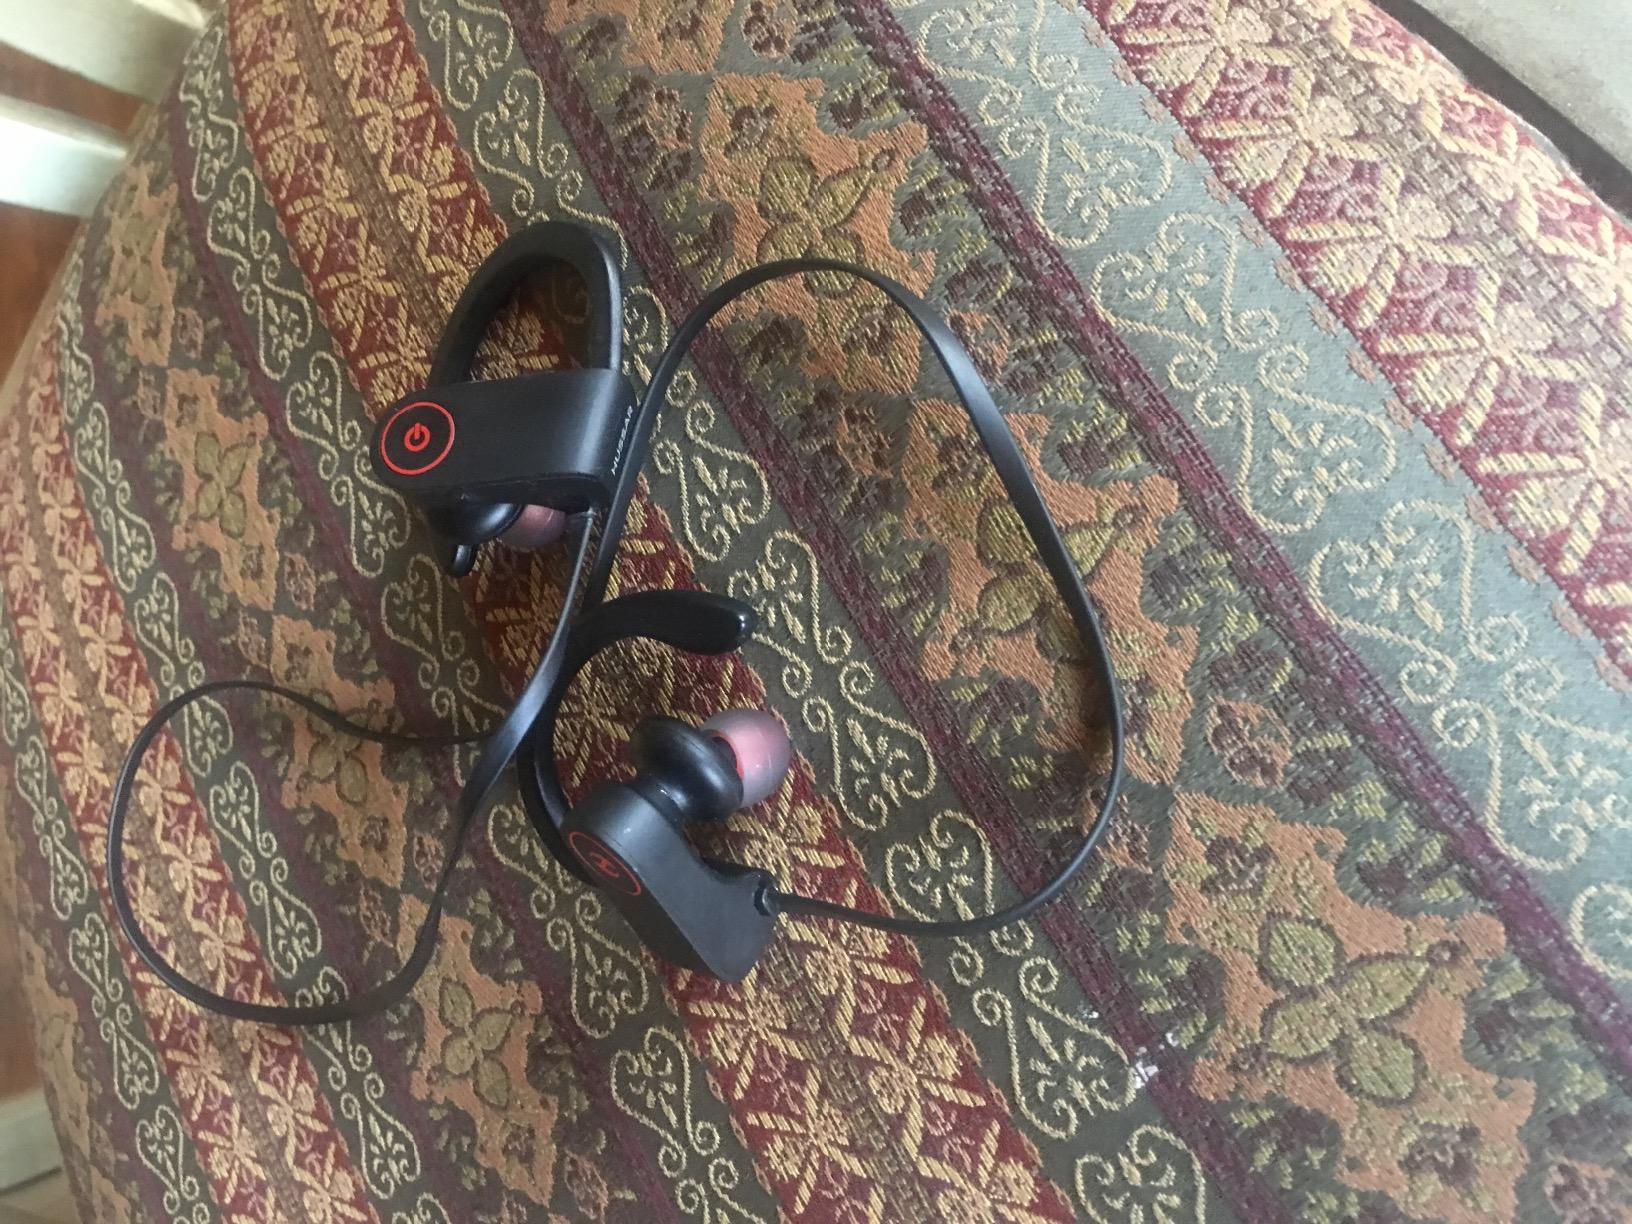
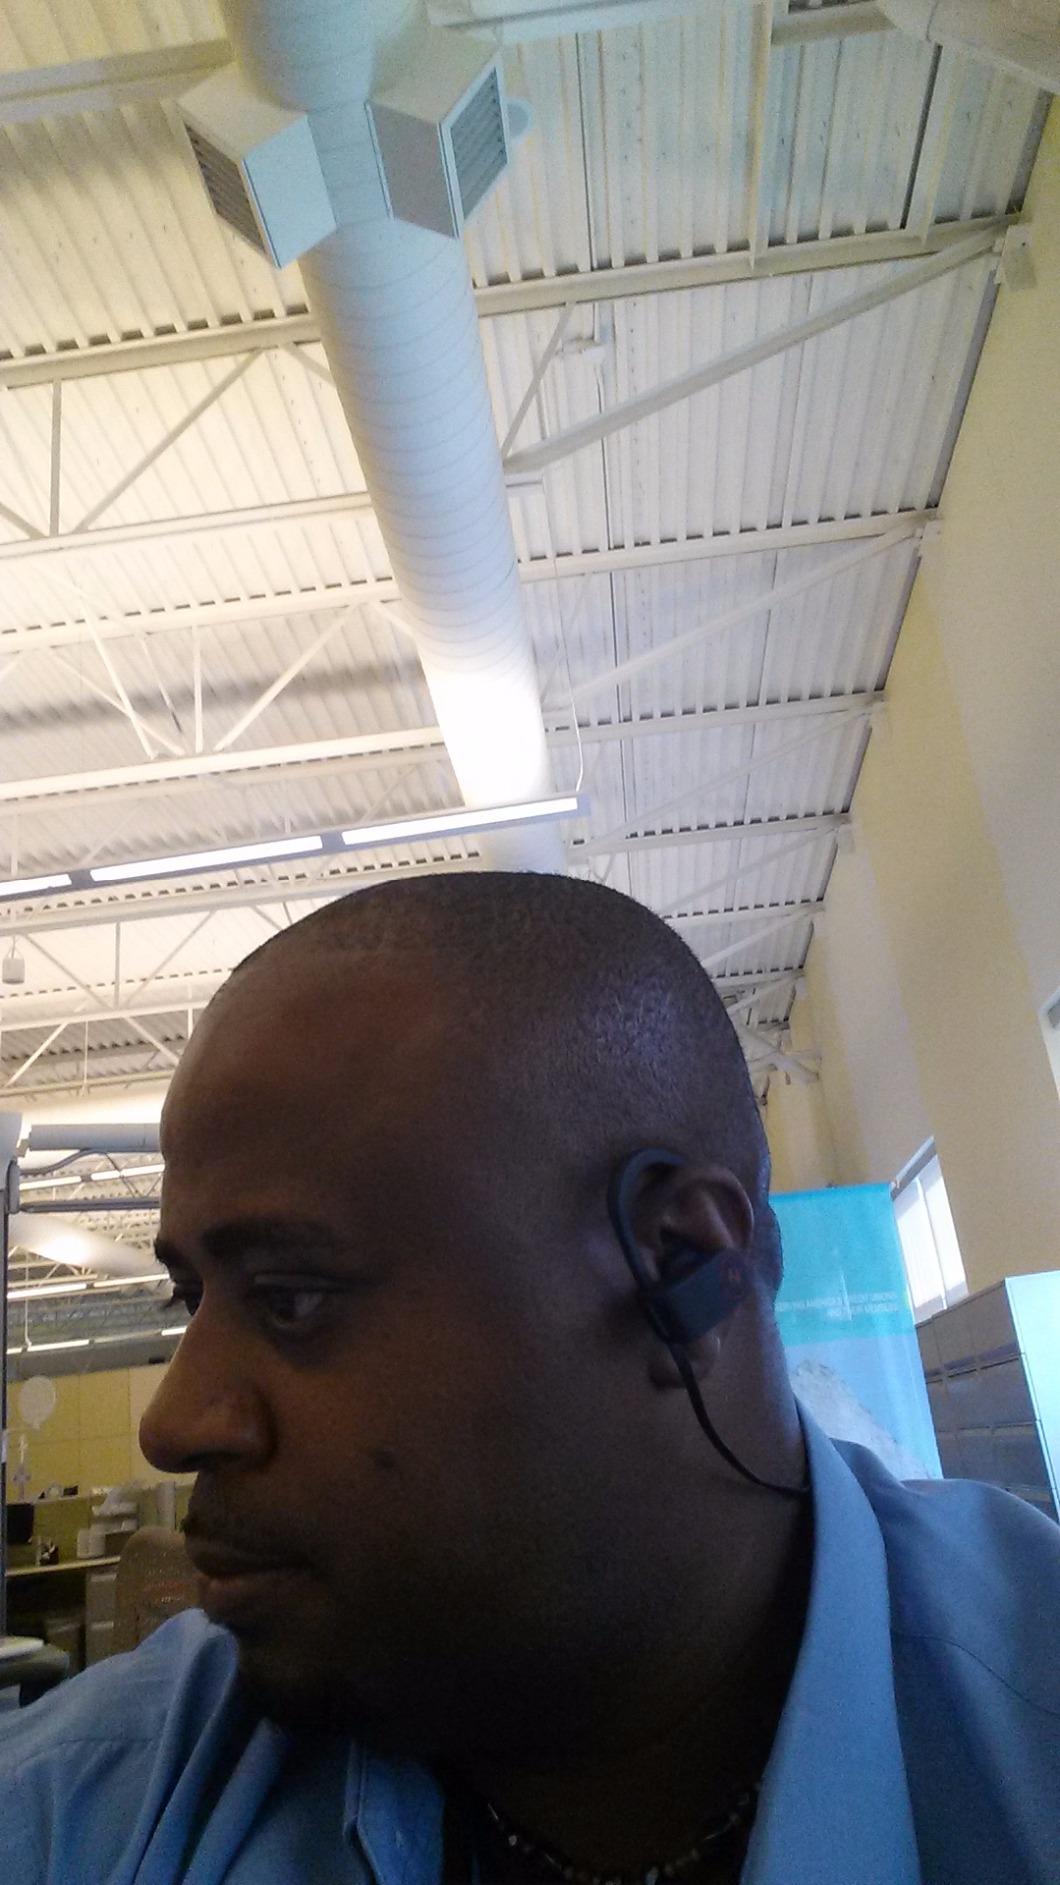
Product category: headphones
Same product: yes